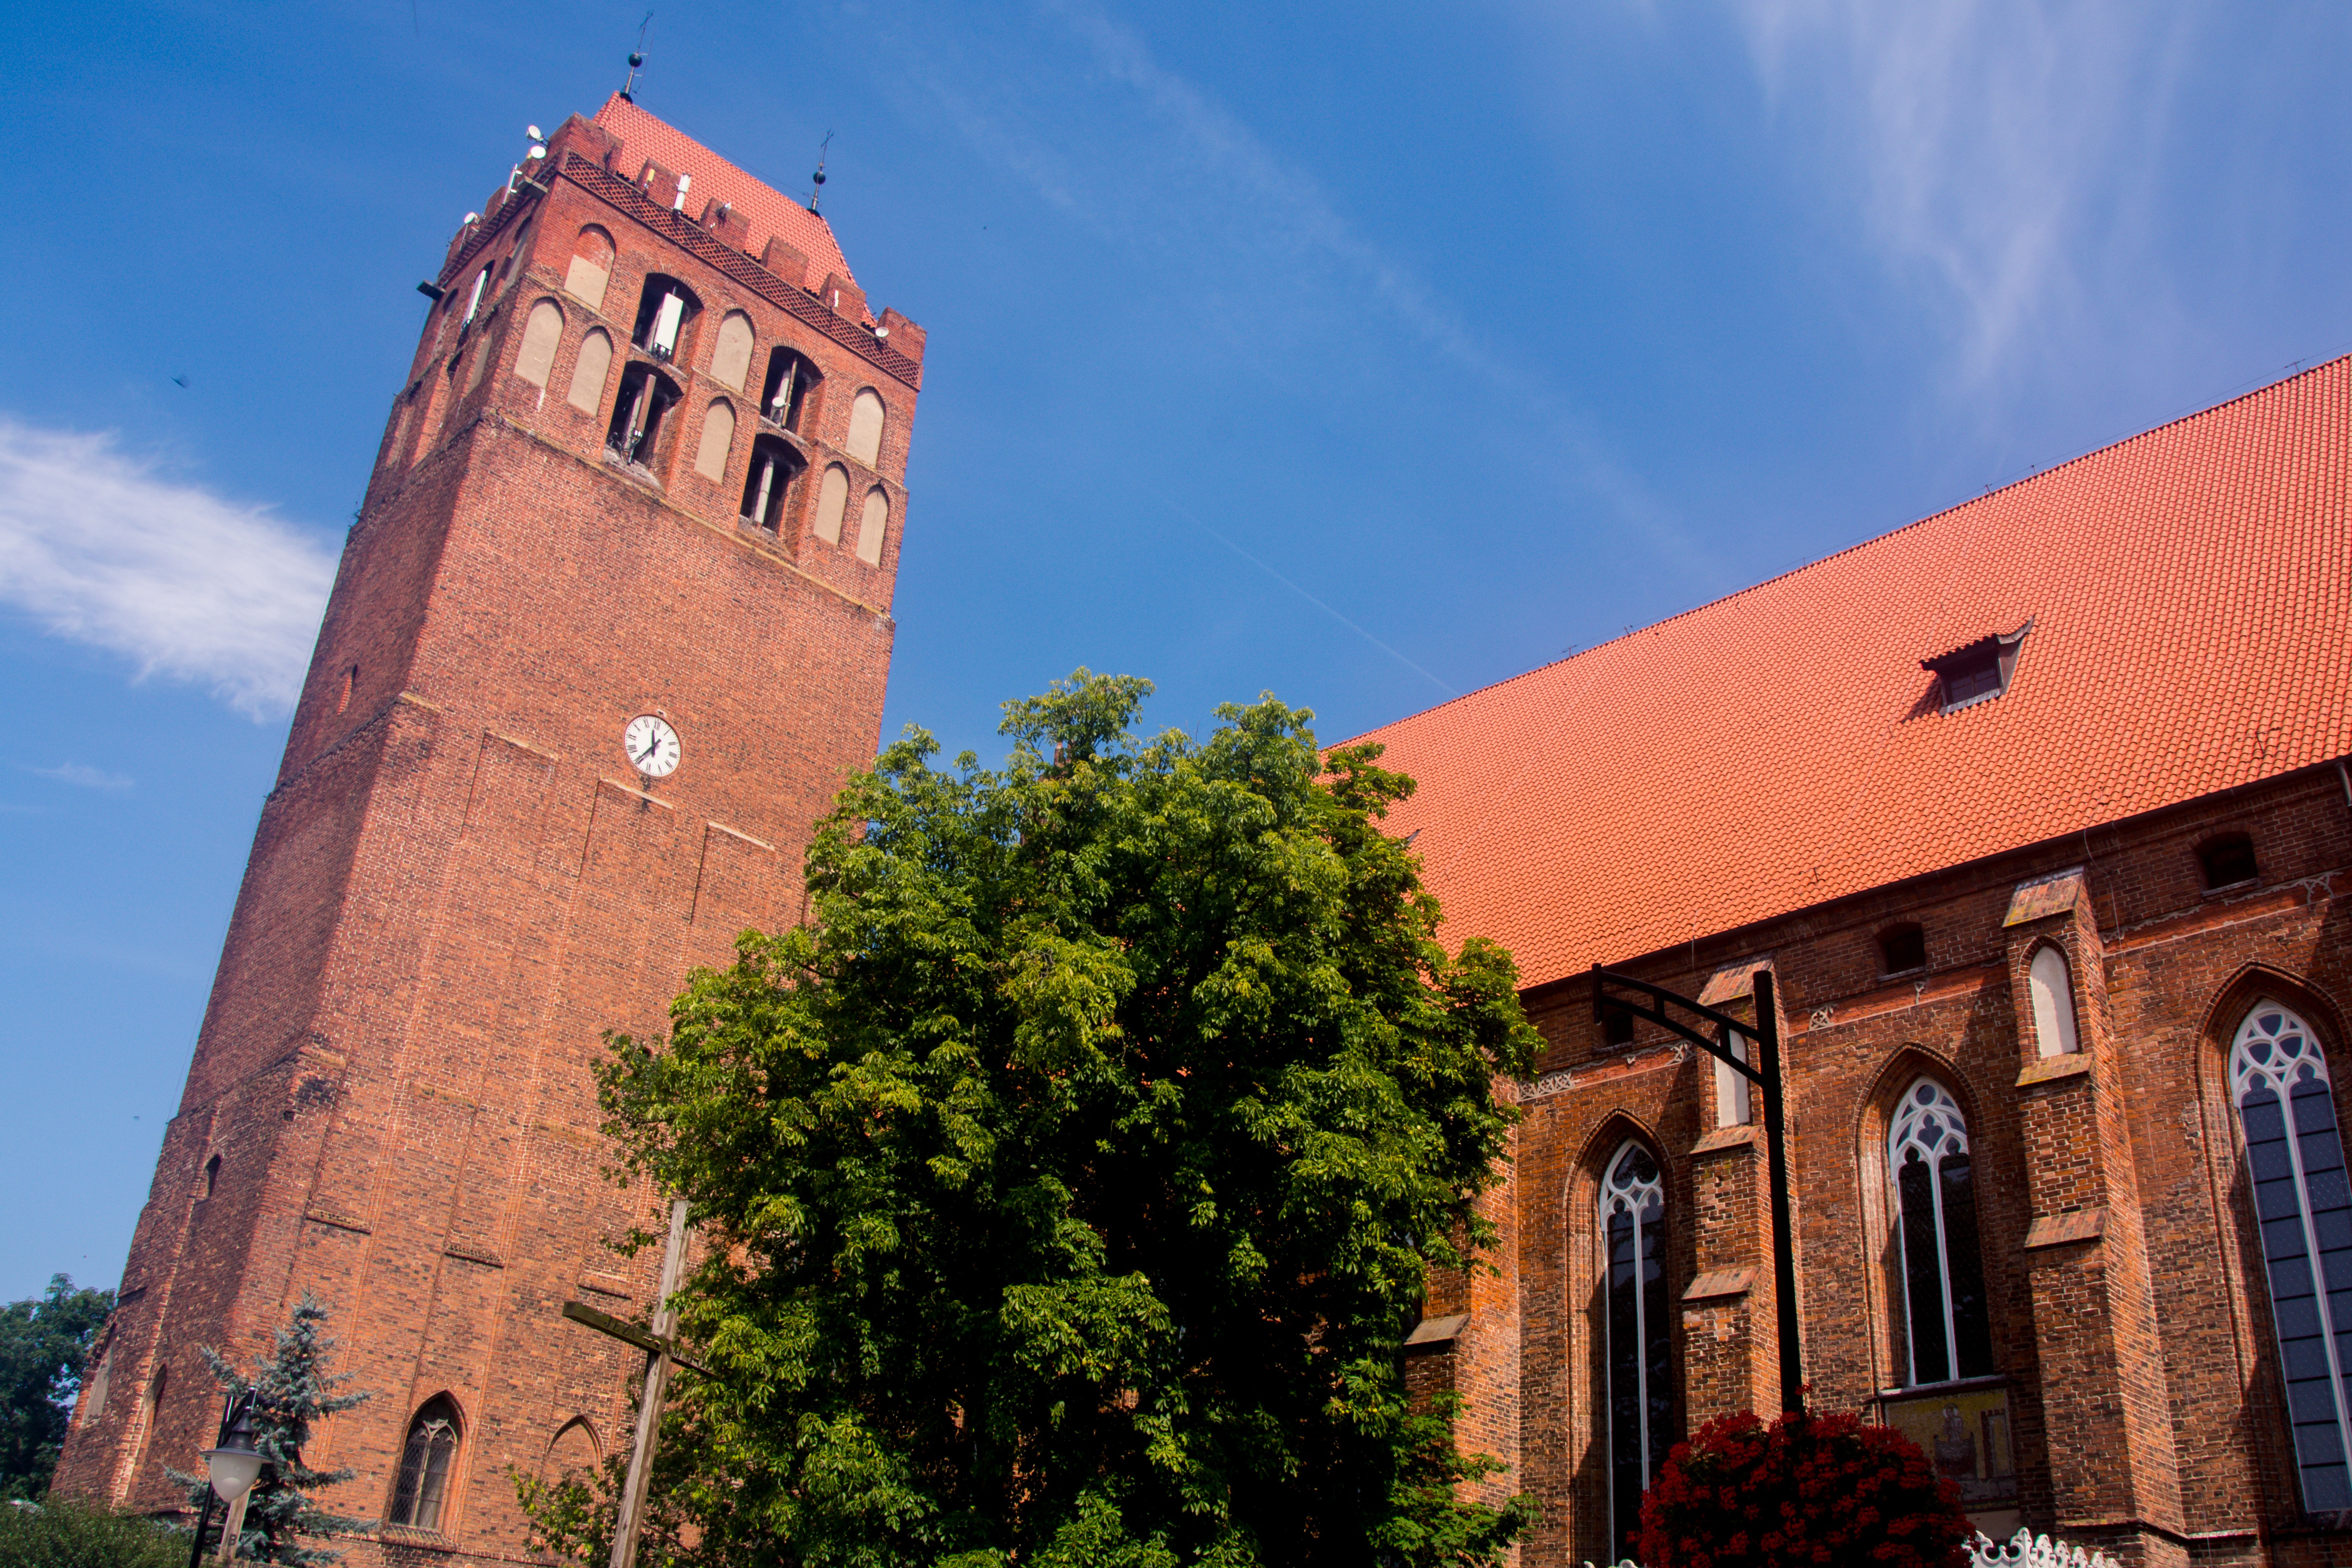
architecture, town, building, chateau, stone, monument, tower, landmark, church, tourism, gothic, place of worship, tour, faith, christianity, sacred, middle ages, catholicism, the window, gothic style, sacral, the cathedral, the basilica, gothic windows